Wim Heldens

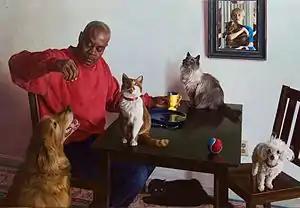
Painting of Wim Heldens' "Cats & Dogs".

Heldens had never seriously considered his legal status as a visitor in the US and in July 1995, when he was returning once more to NYC, he was arrested at JFK Airport for having violated the visa waiver program of U.S. Immigration and he was forced back to Amsterdam.